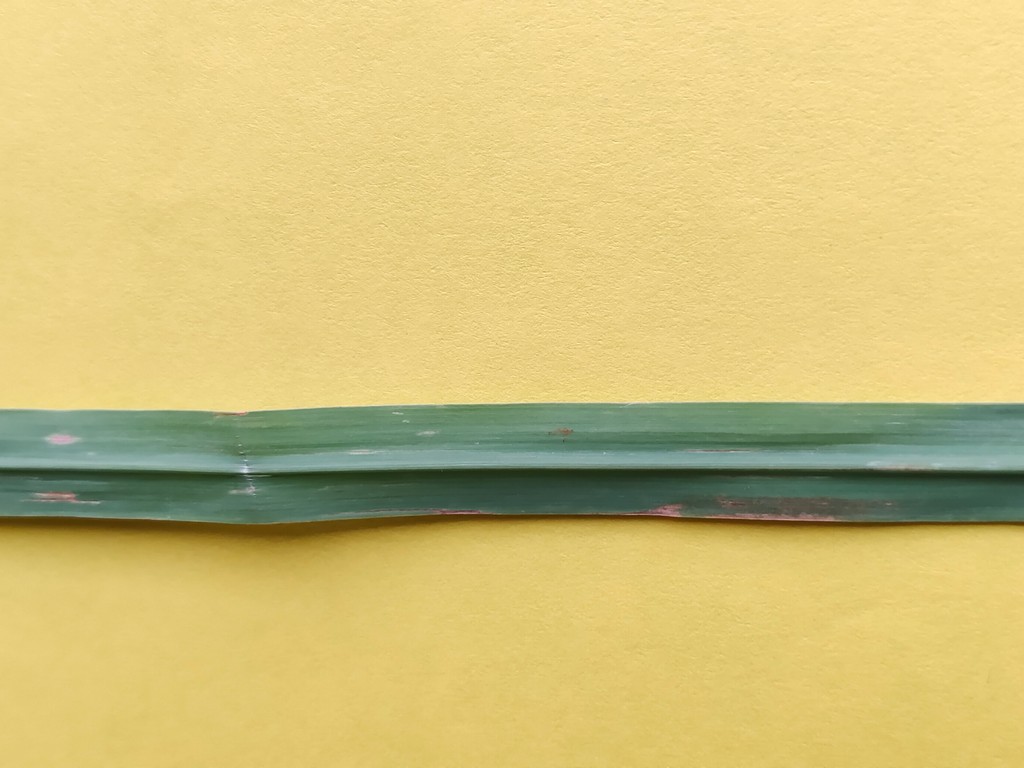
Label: Unhealthy